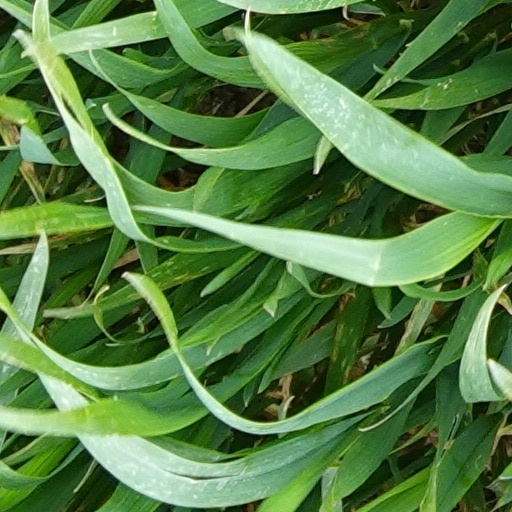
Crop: wheat